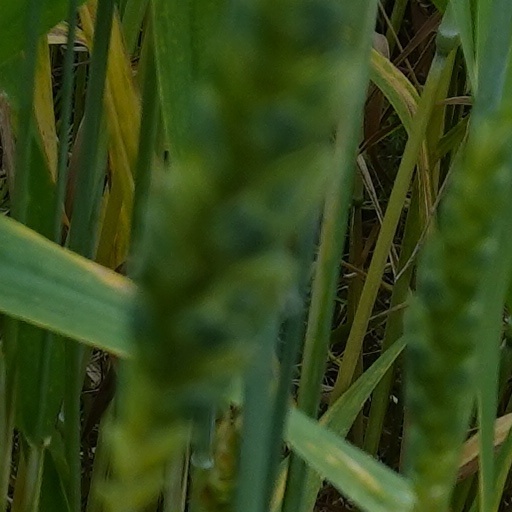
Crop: wheat